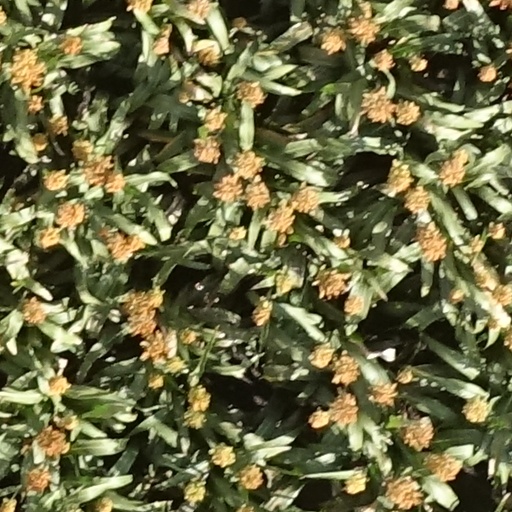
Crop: sorghum